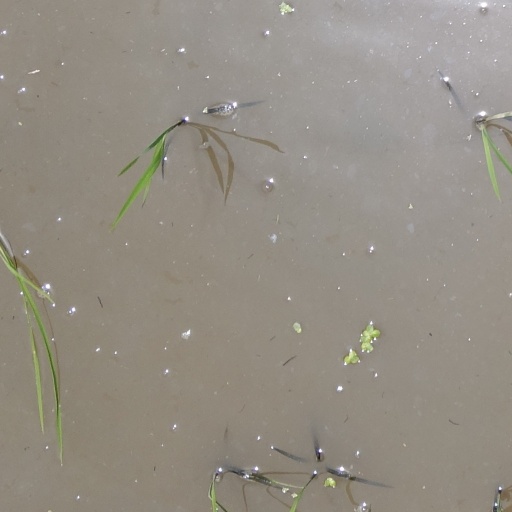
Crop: rice